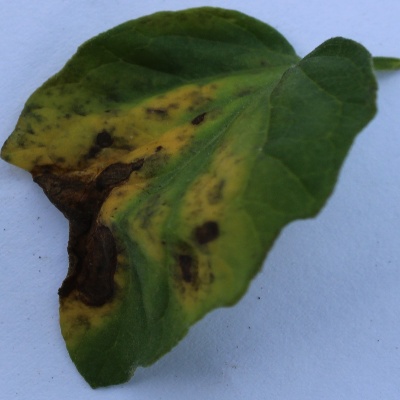
Crop: Tomato
Condition: leaf blight